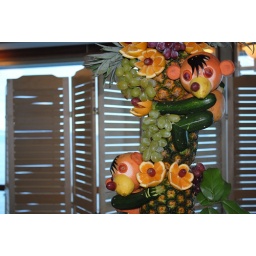
fruit monkeys in a tree